Clinton Engineer Works

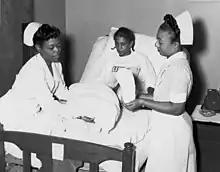
Nurses at the Oak Ridge Hospital

From 1 April 1943, access to the Clinton Engineer Works was strictly controlled, with wire fences, guarded gates, and guards patrolling the perimeter. All employees had to sign a security declaration, the purpose of which was to make them aware of possible penalties under the Espionage Act of 1917. Noting the distillation facilities and their high energy consumption, "I thought they were making sour mash to drop on the Germans, get them all drunk," engineer Benjamin Bederson recalled, before realizing that the facilities were enriching nuclear isotopes. Mail was censored, and lie detectors were employed in security checks. Everyone was issued with a color-coded badge that restricted where they could go. Despite the security, the Clinton Engineer Works was penetrated by atomic spies George Koval and David Greenglass, who passed secrets to the Soviet Union.